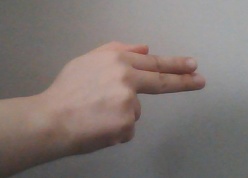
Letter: ghain